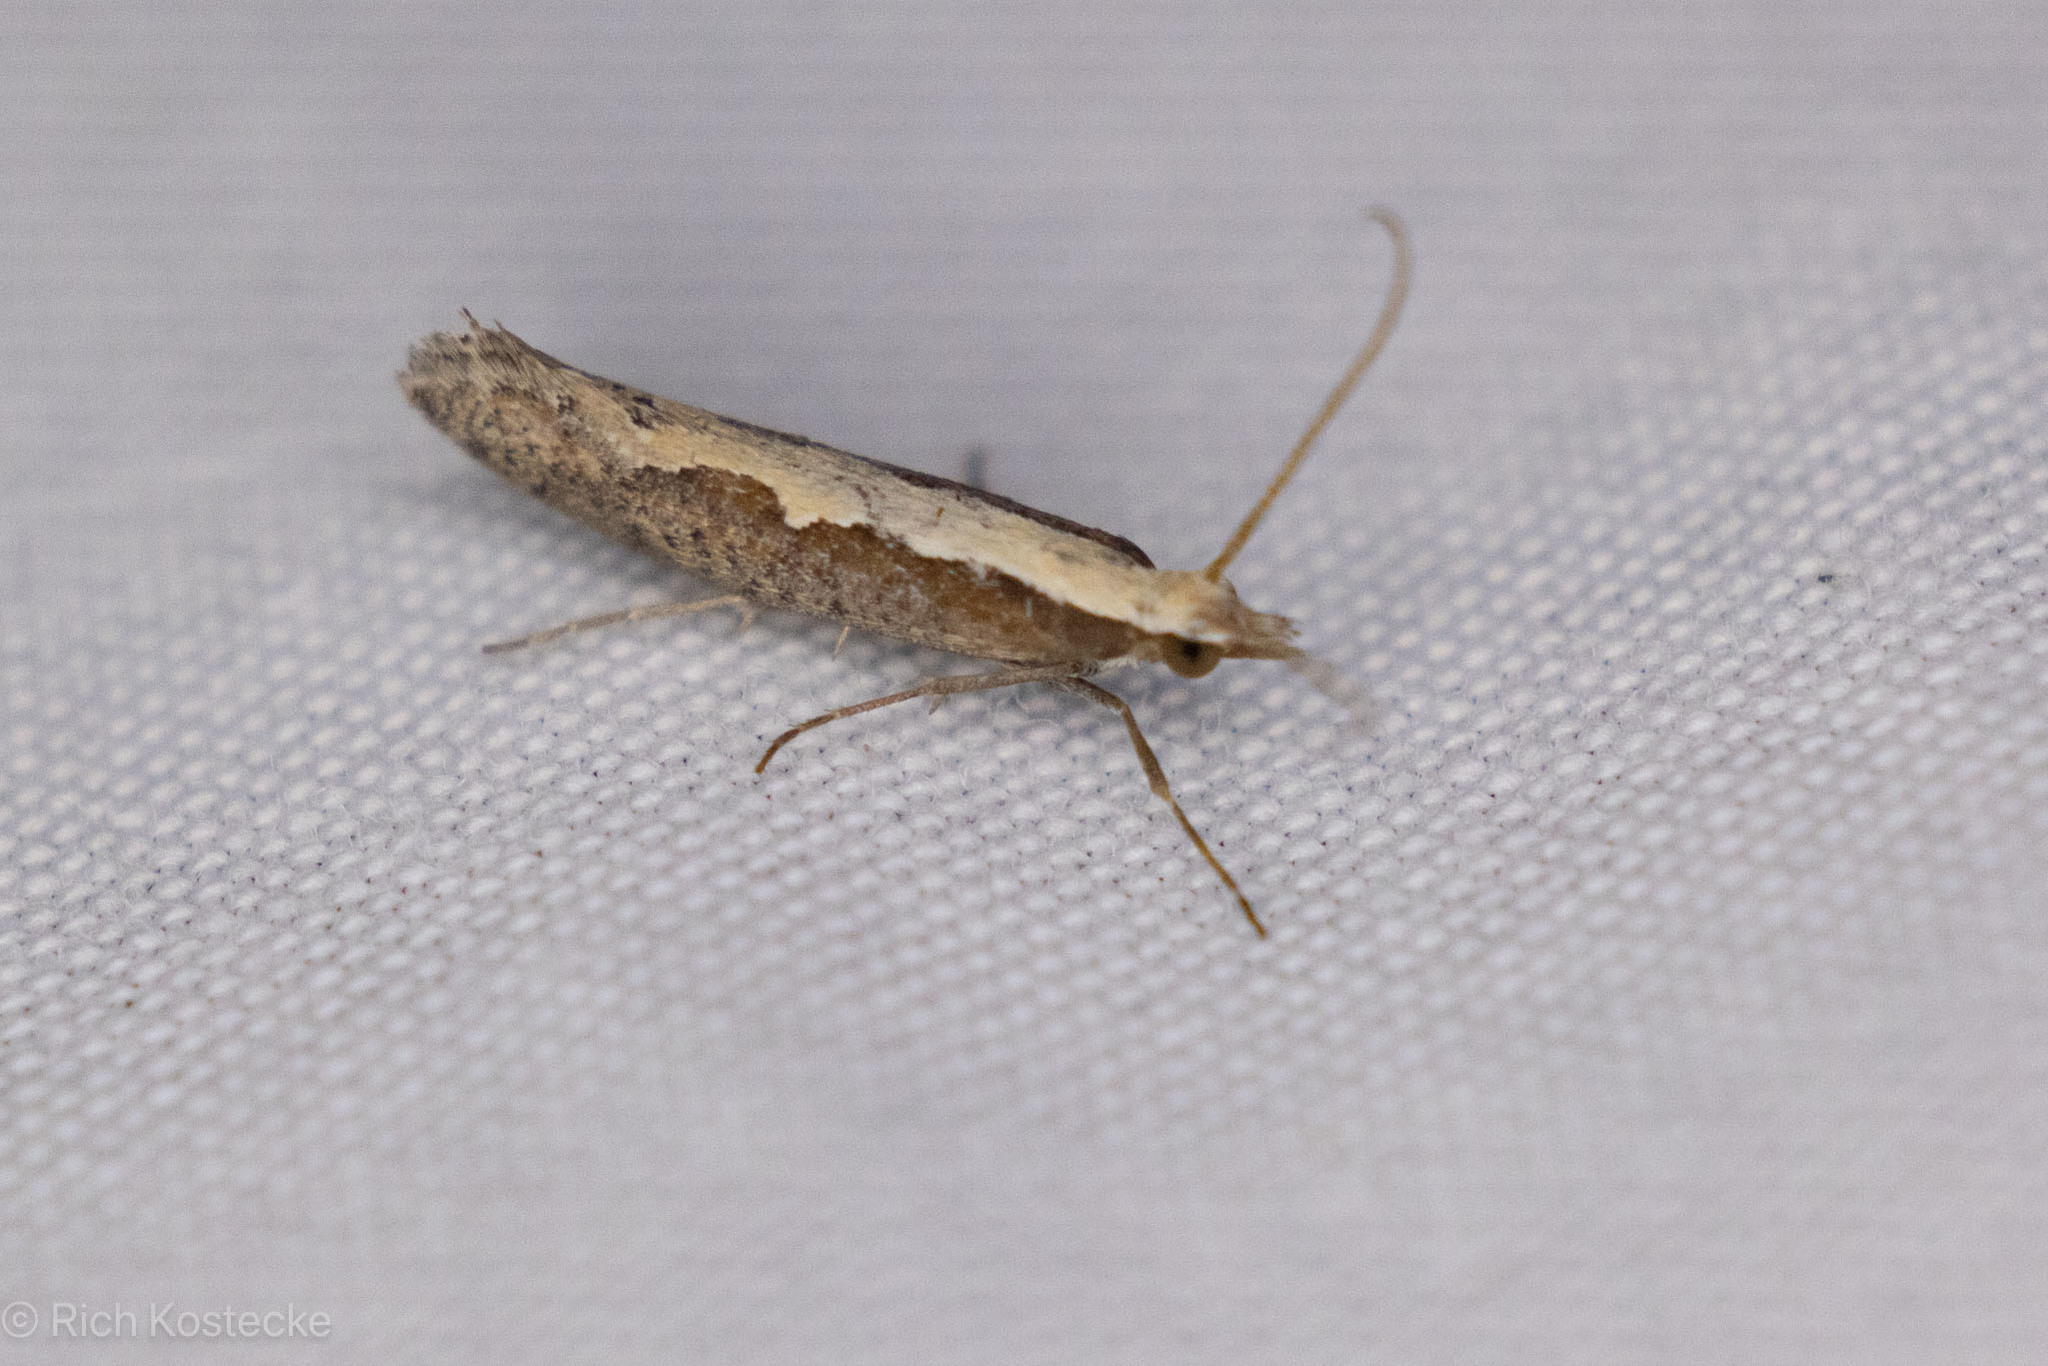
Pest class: diamondback_moth